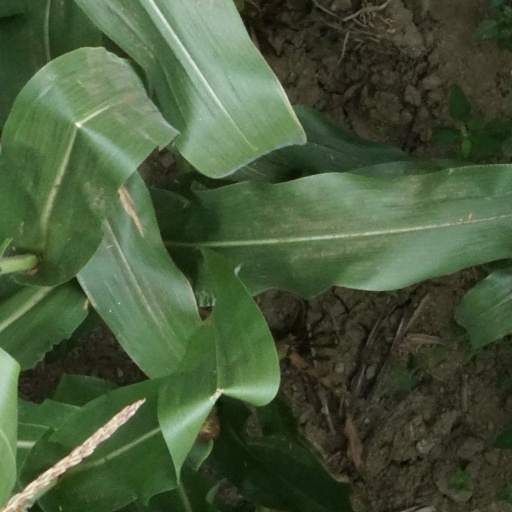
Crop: maize; corn